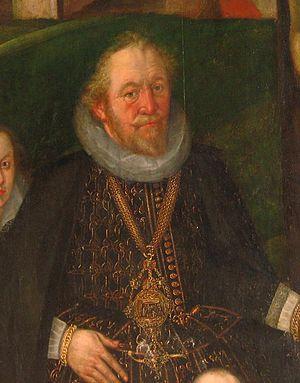
François II est un prince de la maison d'Ascanie né le 10 août 1547 à Ratzebourg et mort le 2 juillet 1619 à Lauenbourg. Il règne sur le duché de Saxe-Lauenbourg de 1581 à sa mort.